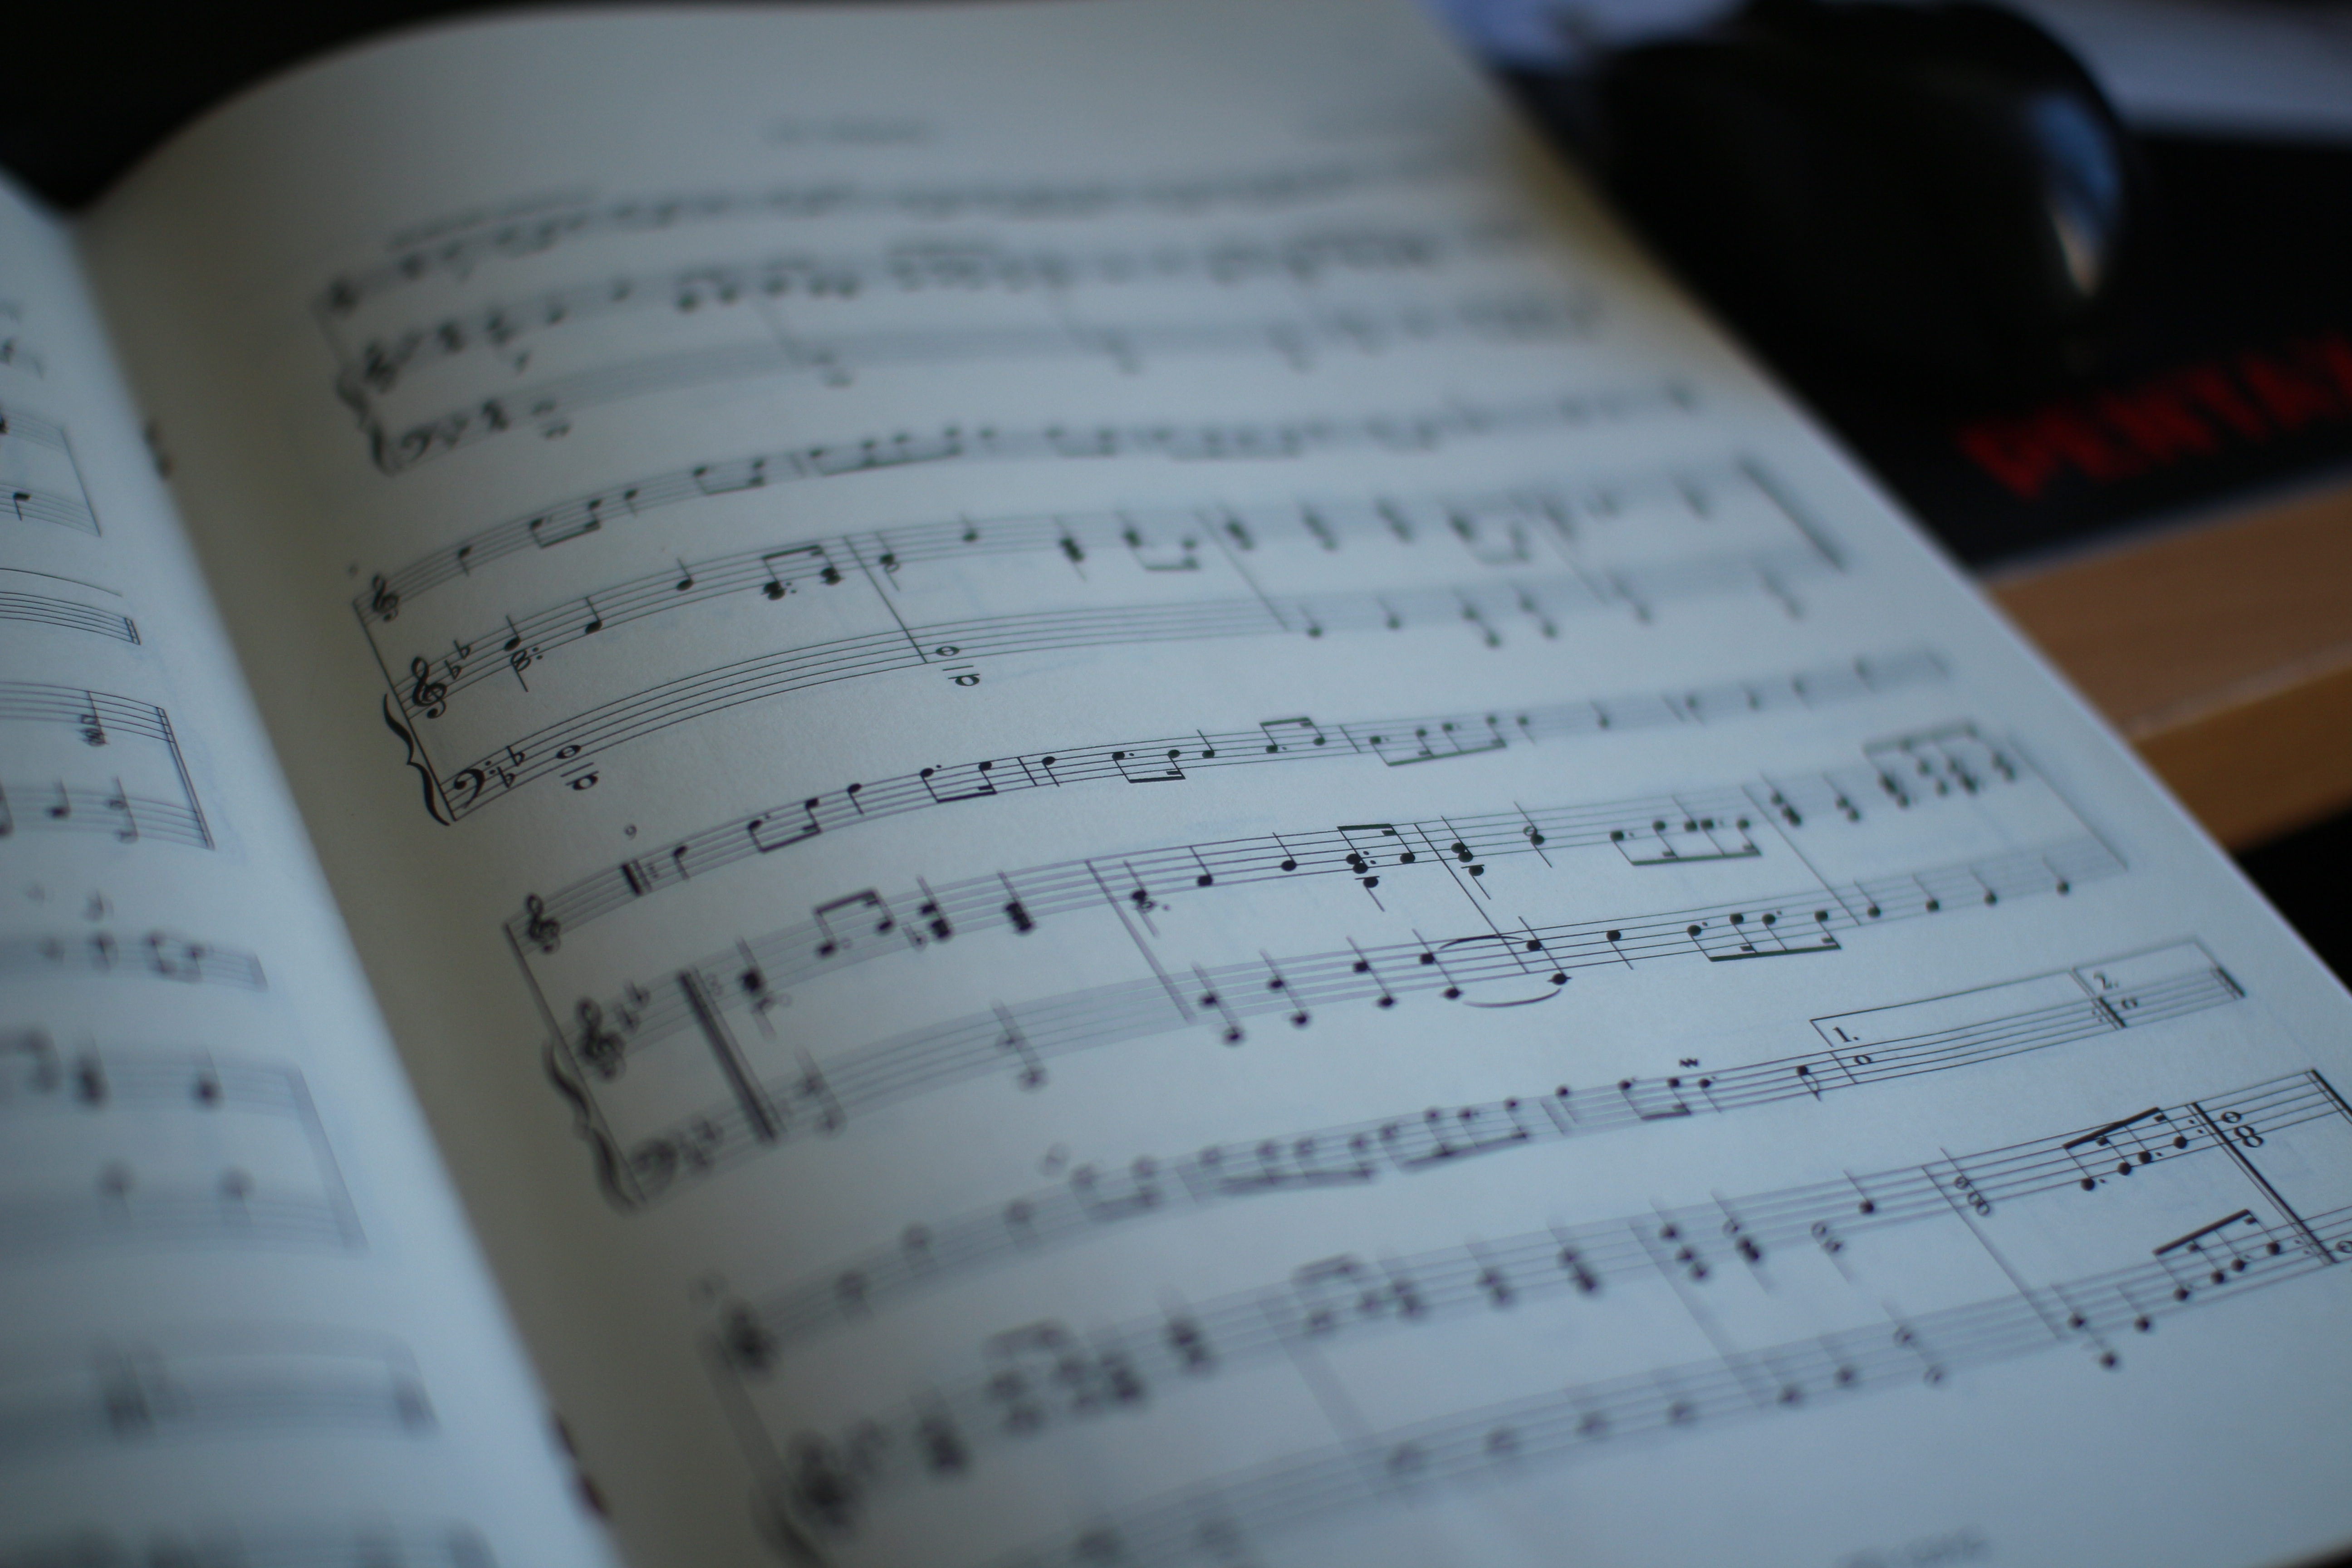
writing, hand, music, sheet music, design, text, handwriting, document, shape, staff, notenblatt